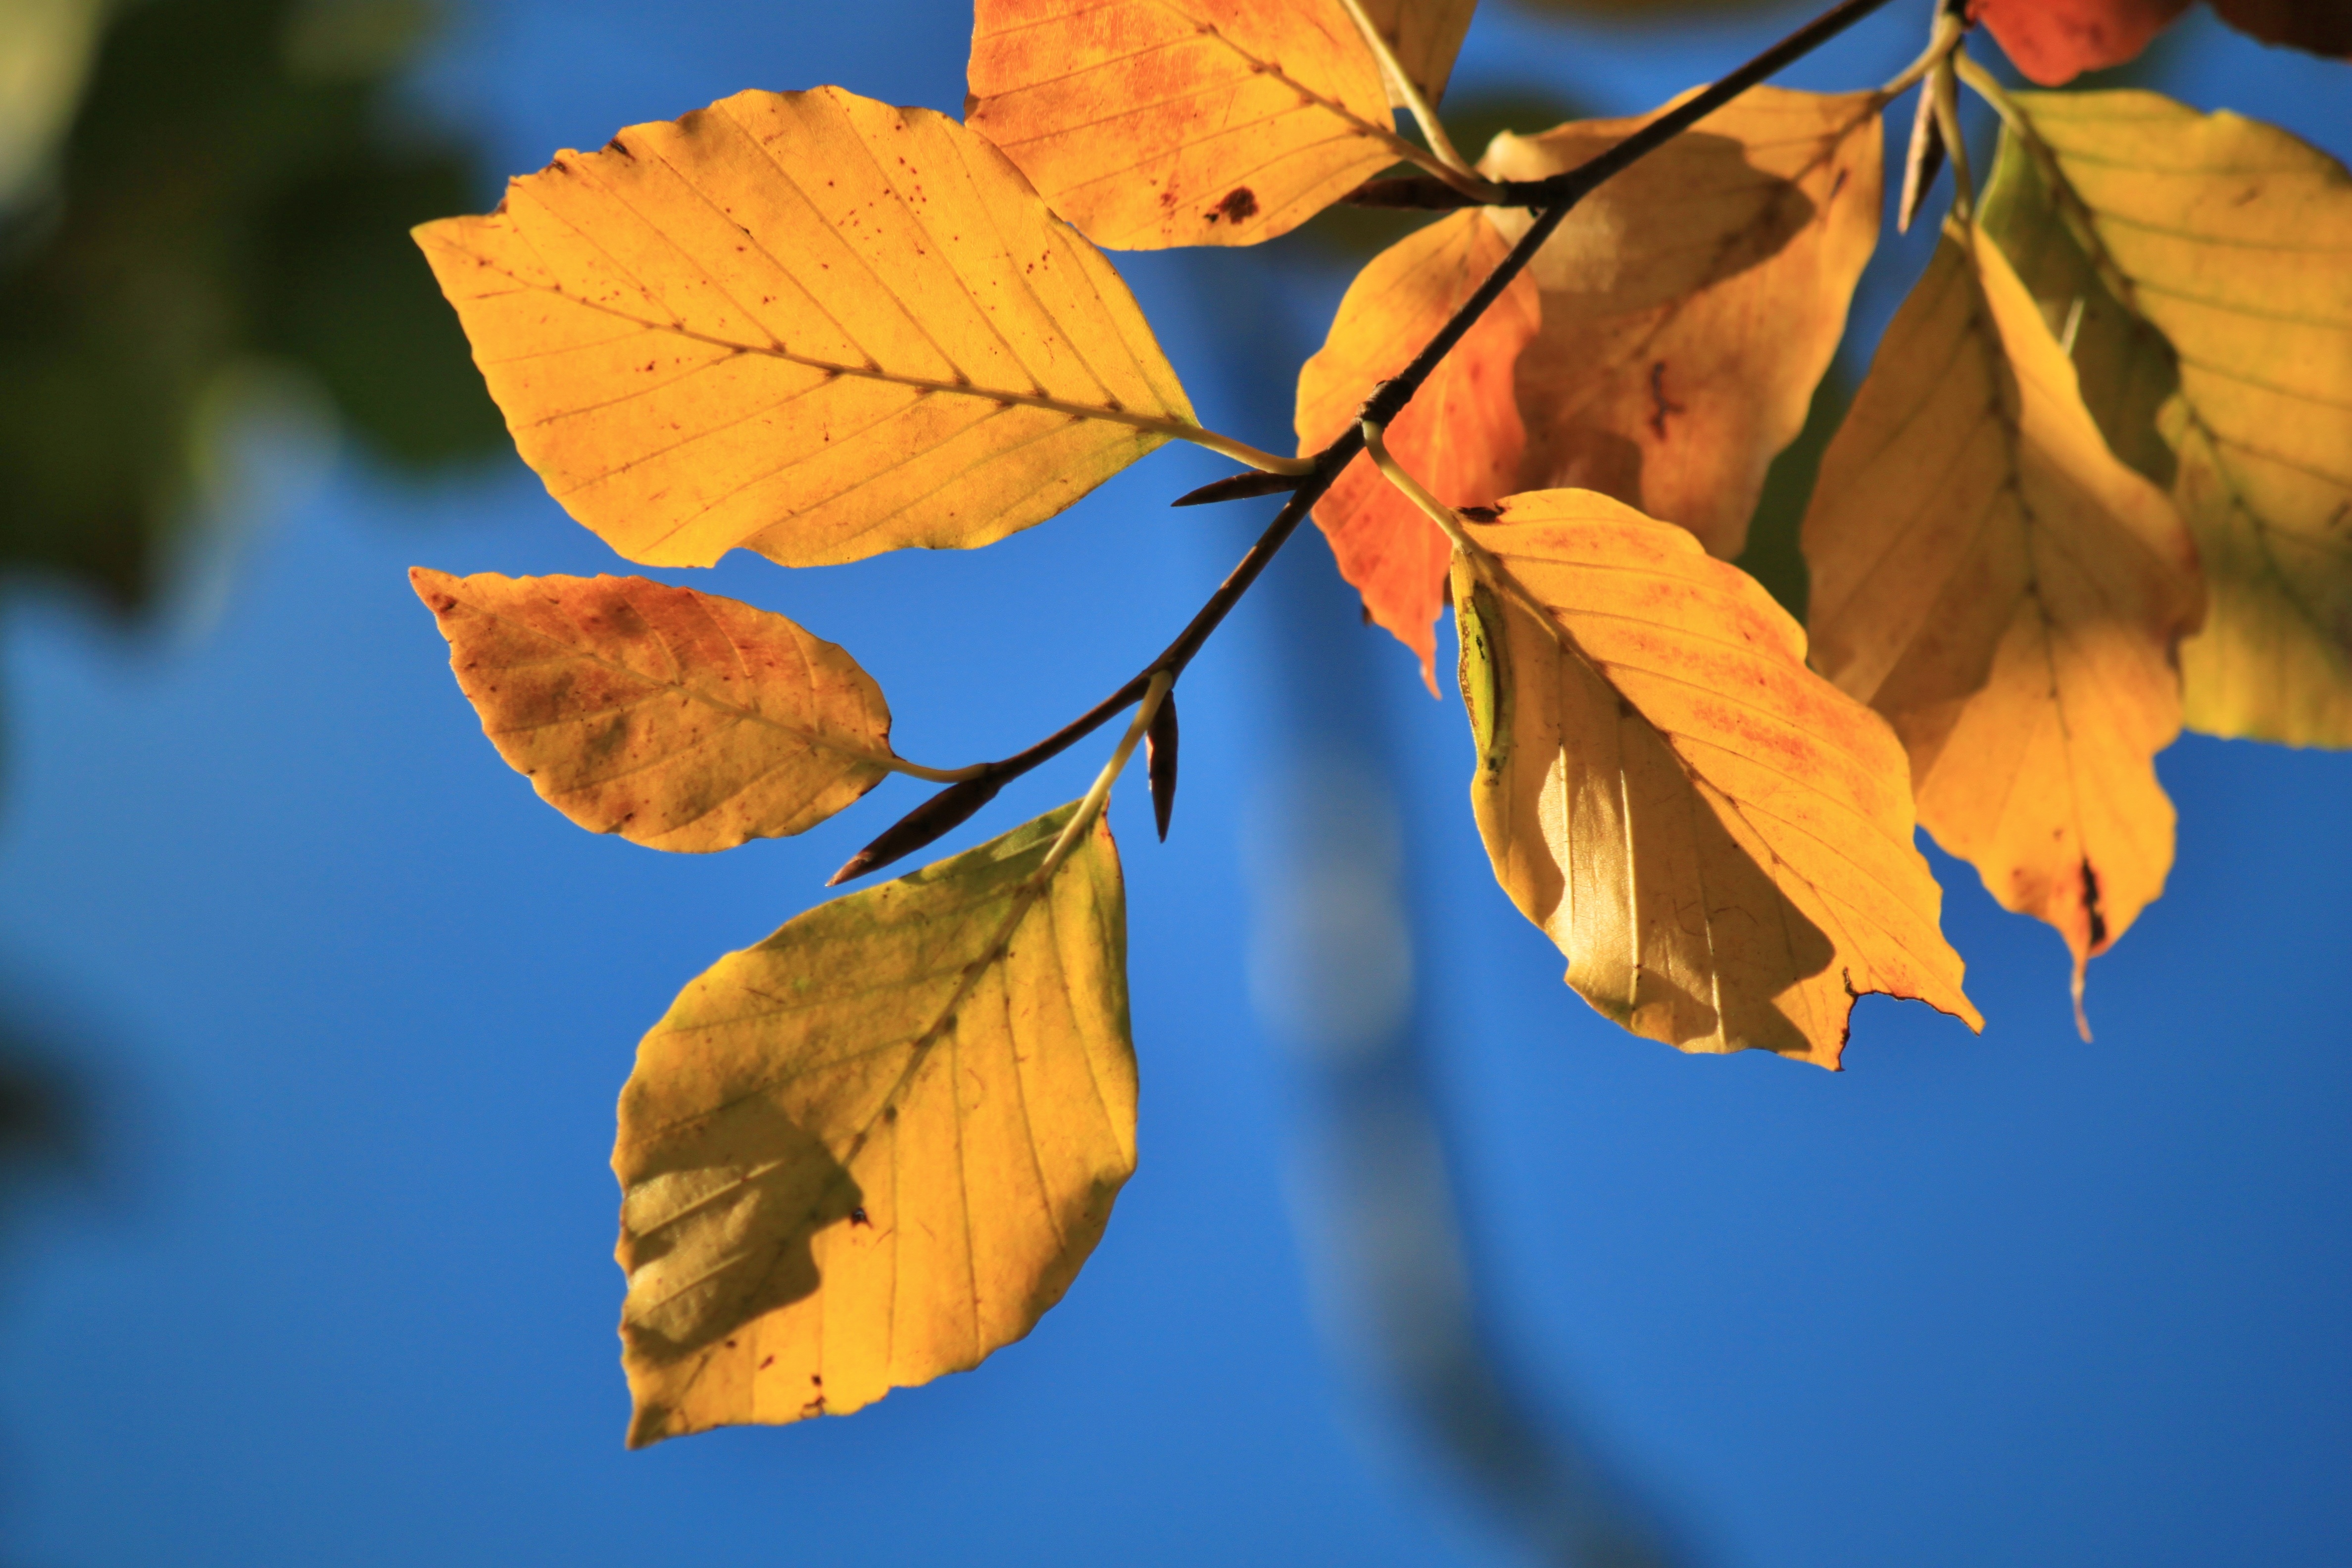
tree, nature, branch, plant, sunlight, leaf, flower, petal, orange, reflection, color, macro, autumn, botany, colorful, yellow, flora, season, maple tree, maple leaf, close up, leaves, sunny, fall foliage, leaves in the autumn, golden autumn, autumn colours, beech, macro photography, colorful leaves, discolored, beech leaves, plant stem, woody plant